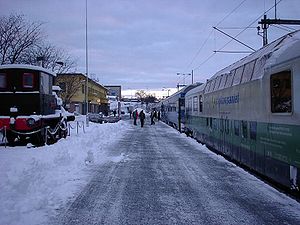
Narvik Station
Narvik Station er en jernbanestation på Nordlandsbanen, der ligger i byen Narvik i Norge. Stationen består af flere spor, to perroner og en toetages stationsbygning med turistkontor, ventesal og toilet. Vest for stationen ligger LKAB's malmbanegård og en 3,7 km lang havnebane til Fagernes godsterminal. Byens rutebilstation ligger ca. 1,5 km fra stationen.